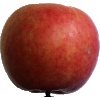
Label: Apple Crimson Snow 1